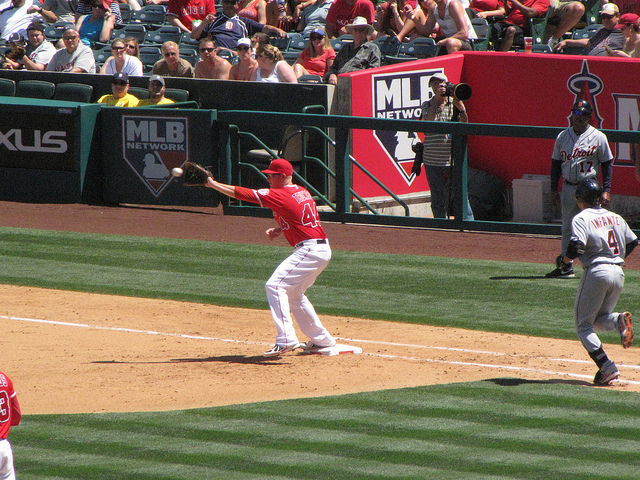
user: Given an image and a question. Answer the question in a short answer. Question: What base is the runner headed to? Short Answer:
assistant: first